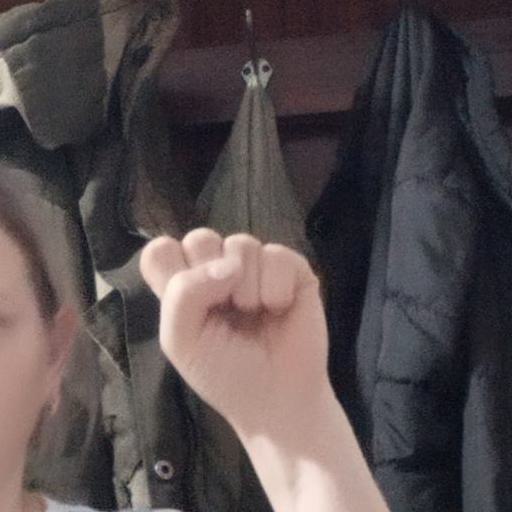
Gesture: fist